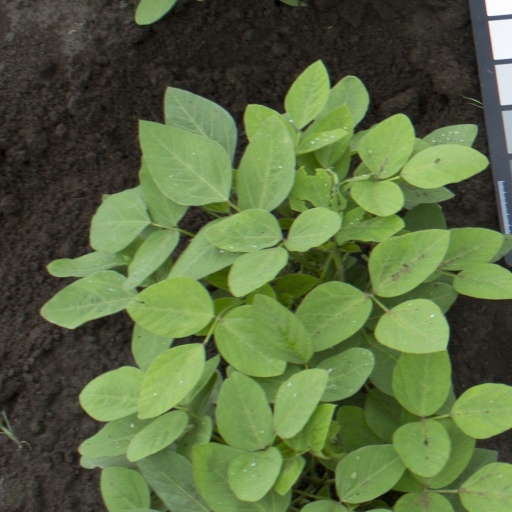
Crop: soybean